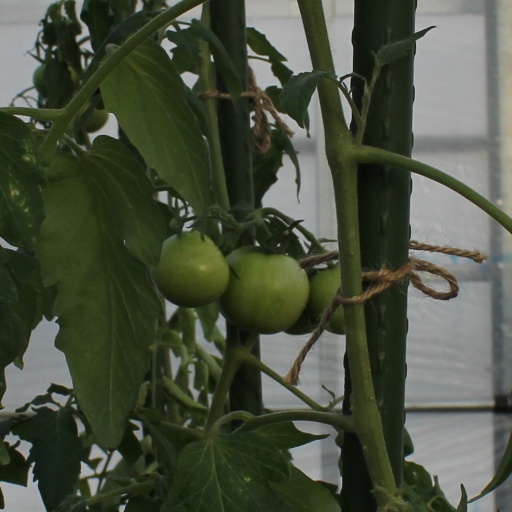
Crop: tomato